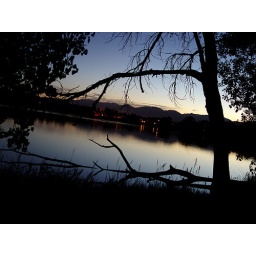
A lake near my sister's house in Colorado